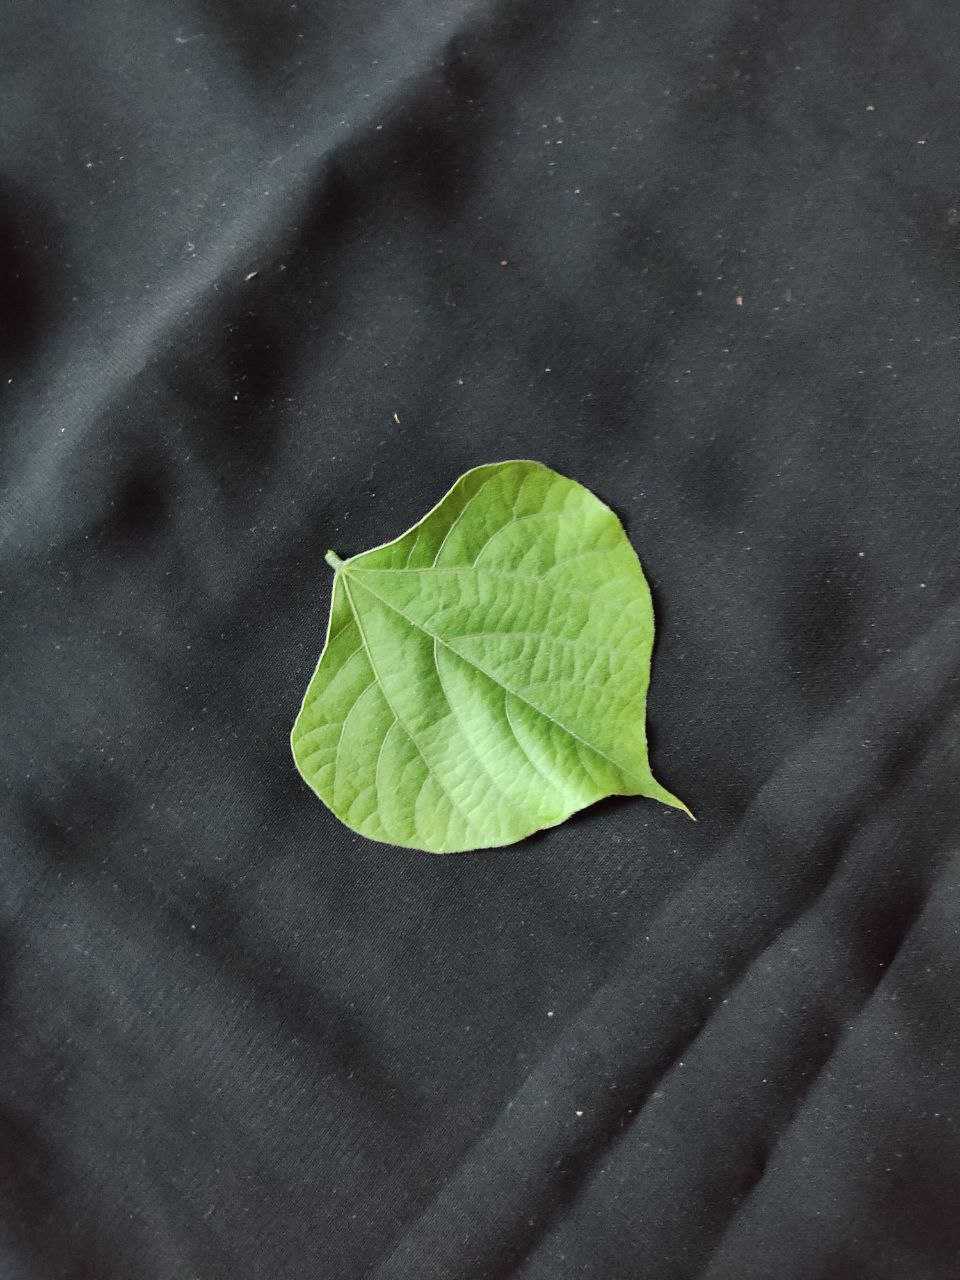
Crop: bean
Leaf condition: Fresh Leaf